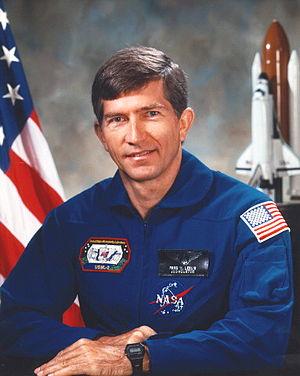
Frederick Weldon Leslie est un astronaute américain né le 19 décembre 1951 à Ancón au Panama.